Wright Laboratory

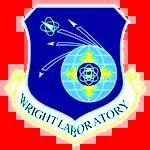
Emblem of the Wright Laboratory

Wright Laboratory was a research and development organization operated by the United States Air Force Materiel Command on Wright-Patterson AFB starting in 1990. The Laboratory was eventually merged into the Air Force Research Laboratory in 1997.